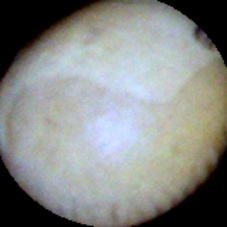
Label: Intact